Giuseppa Bolognara Calcagno

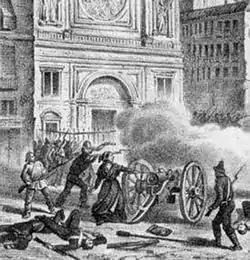
Giuseppa Bolognara Calcagno, known as "Peppa la cannoniera", in an engraving by Giuseppe Sciuti

She was born in Barcellona Pozzo di Gotto, near Messina, Sicily, in 1826, although according to some she was born in 1846.